Crown Supercoach

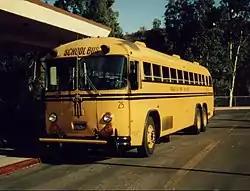

During the 1977 model year, federal regulations took effect that forever changed school bus design in the United States. To better protect passengers from crashes and rollovers, the structures of many school buses had to be updated; the metal-backed seats seen for decades were replaced by thickly padded, taller seats. Aside from the redesign of the passenger seats, which led to minor capacity reductions, the structure of the Supercoach needed relatively few changes to meet the new regulations; the company claimed that the Supercoach was compliant as far back as 1950. Post-1977 Supercoaches are distinguished by larger pillars behind the drivers' window and entry door as well as the fixed window next to the side emergency door.